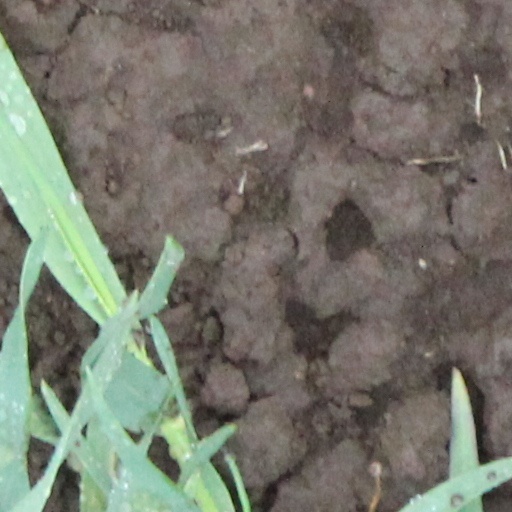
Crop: wheat